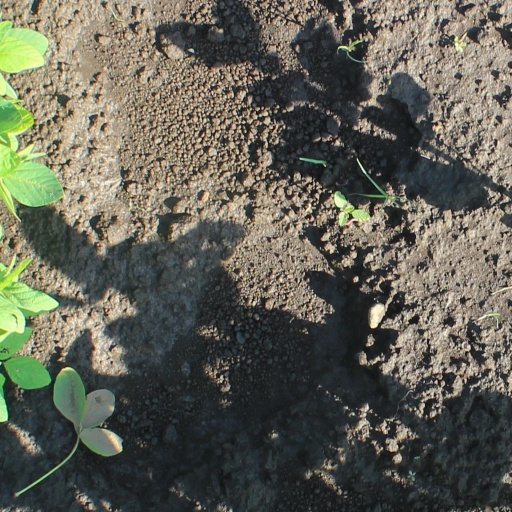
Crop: soybean